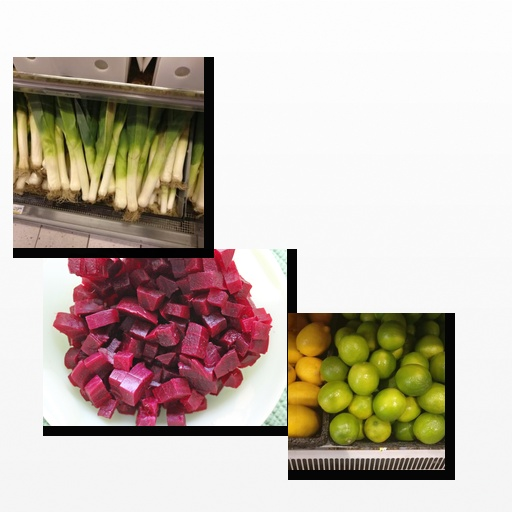
Food items: leek, beetroot, lime